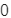
Number: 0